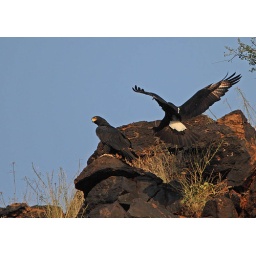
The female called the male in to mate.(Image taken at Baringo cliffs, Lake Baringo, Kenya).